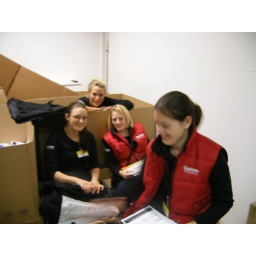
The girls sat in boxes which were previously full of bags which have all just been unpacked!